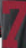
Number: 7